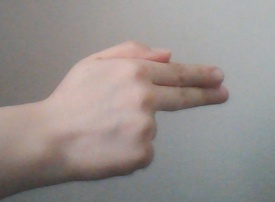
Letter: ghain